Bronze Age Britain

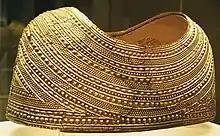
The Mold Cape, –1600 BC, is unique among survivals

Bronze axeheads, made by casting, were at first similar to their stone predecessors but then developed a socket for the wooden handle to fit into and a small loop or ring to make lashing the two together easier. Groups of unused axes are often found together, suggesting ritual deposits to some, but many archaeologists believe that elite groups collected bronze items and perhaps restricted their use among the wider population. Bronze swords of a graceful "leaf" shape, swelling gently from the handle before coming to a tip, have been found in considerable numbers, along with spear heads and arrow points.